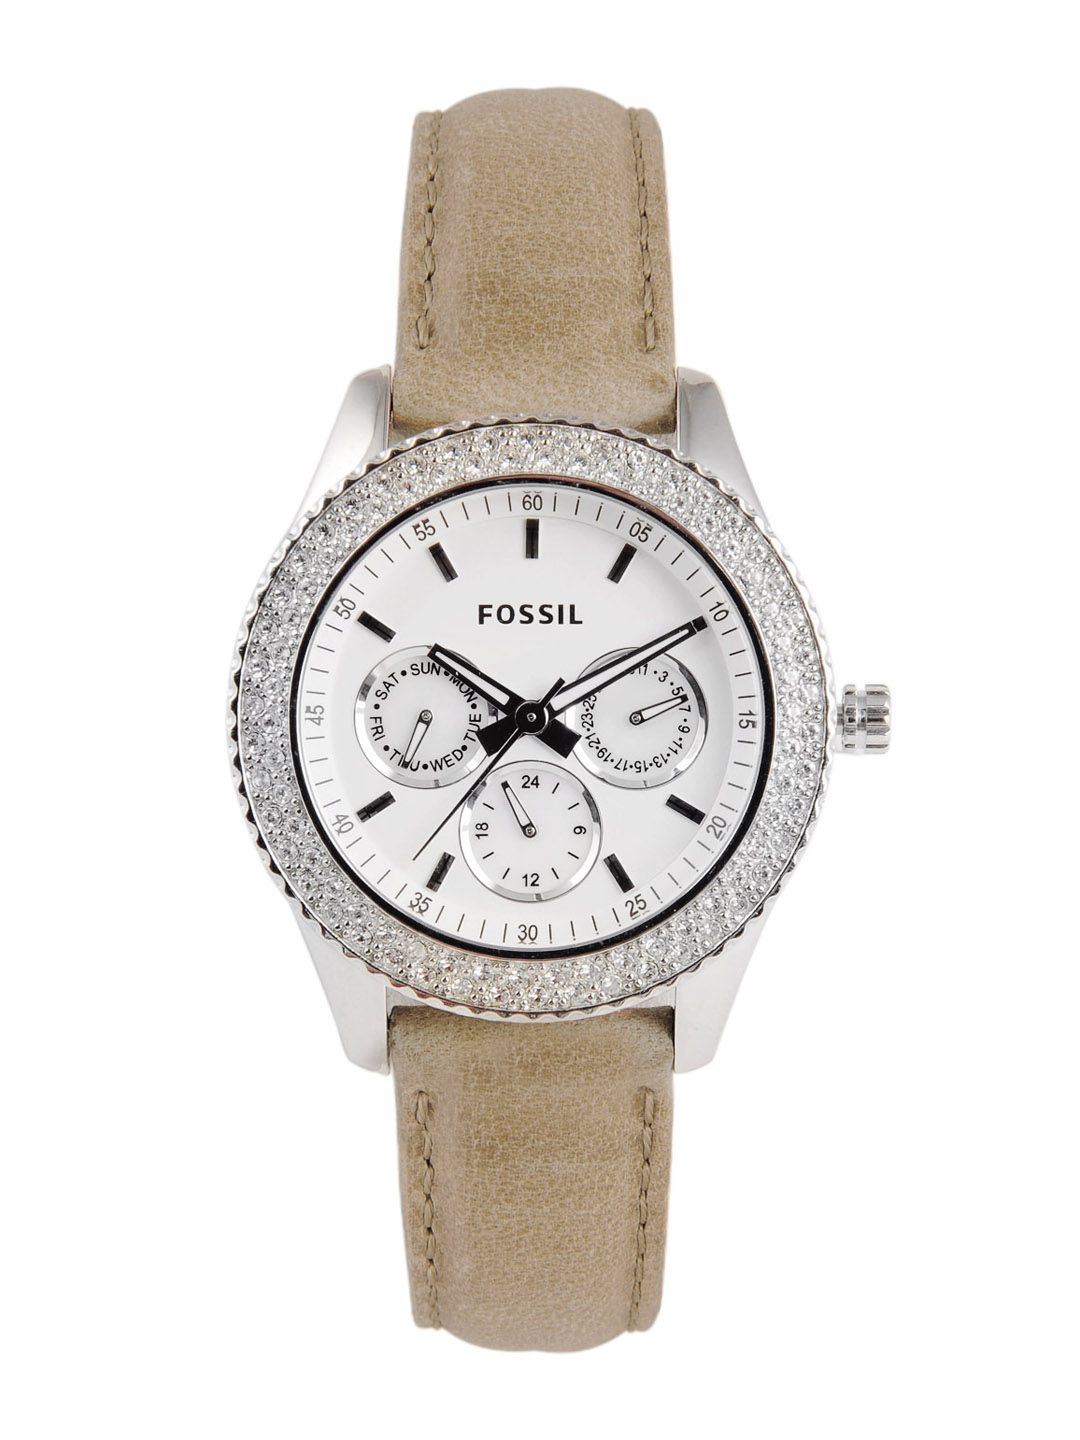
Fossil Women White Dial Chronograph Watch ES2997
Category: Accessories / Watches / Watches
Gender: Women
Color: White
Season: Winter 2016
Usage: Casual